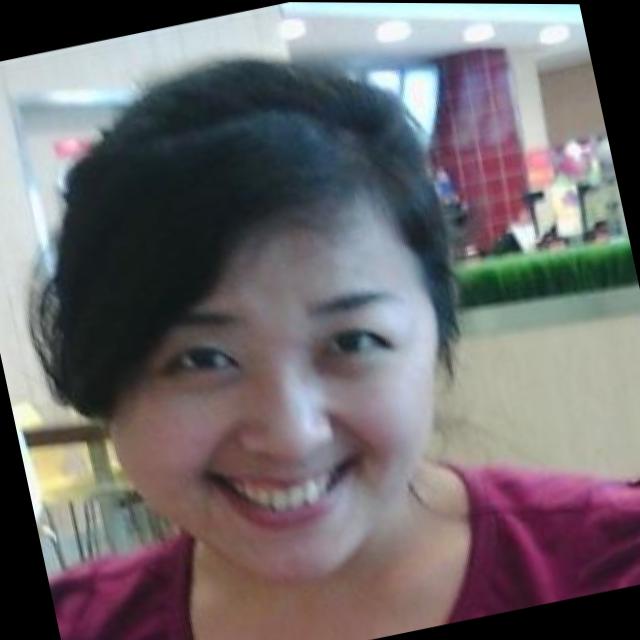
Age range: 21-44